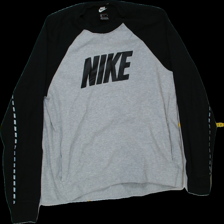
View: front
Type: Sweater
Category: Ladies
Brand: Nike
Colors: Multicolor
Material: 70%cotton 30%polyester
Pattern: Logo print
Size: M
Trend: No trend
Stains: No
Price range: 50-100
Recommended usage: Reuse